Greenlandic cuisine

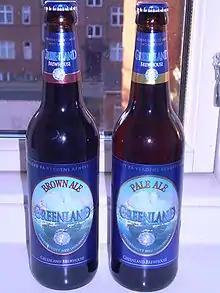
Greenland Brewhouse brown ale

Greenlandic coffee is a popular after-dinner drink. It typically features hot coffee, whiskey, Kahlúa, Grand Marnier, and whipped cream. Served in a bordeaux glass, the coffee is set on fire before drinking.